Fort Leonard Wood

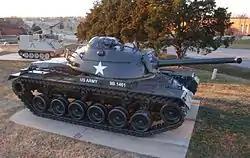
M67A1 Flame Thrower Tank at the U.S. Army Engineer School, Fort Leonard Wood.

Prior to the establishment of the current Fort Leonard Wood, the name was used in 1928 to rename Camp Meade in central Maryland when it was decided that the facility, originally established as a temporary World War I cantonment, would become a permanent military post. However, after a brief time, the change of name was successfully challenged by U.S. legislators from Pennsylvania (where George G. Meade, hero of the Battle of Gettysburg, was from), and the name was changed back to Fort Meade. This left the name Leonard Wood unused. In 1939, Congress approved the purchase of a 40,000-acre tract of land near Leon, Iowa, for use as a military reservation, but did not authorize any funds to do so. During U.S. precautionary mobilization in the summer of 1940, General George C. Marshall approved the construction of a military camp capable of holding 35,000 men on the site, to be named for General Leonard Wood, a former Chief of Staff of the U.S. Army and governor general of Cuba and the Philippines. U.S. Army officials went to investigate the site and found that, despite reports to the contrary after World War I, there was a critical shortage of groundwater into which wells could be sunk to produce drinking water. The corps area commander suggested an alternate site immediately adjacent to St. Robert, Missouri.